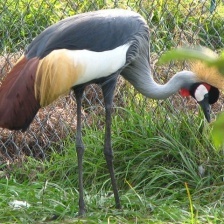
Species: AFRICAN CROWNED CRANE
Scientific name: BALEARICA REGULORUM
ImageNet parent category: crane